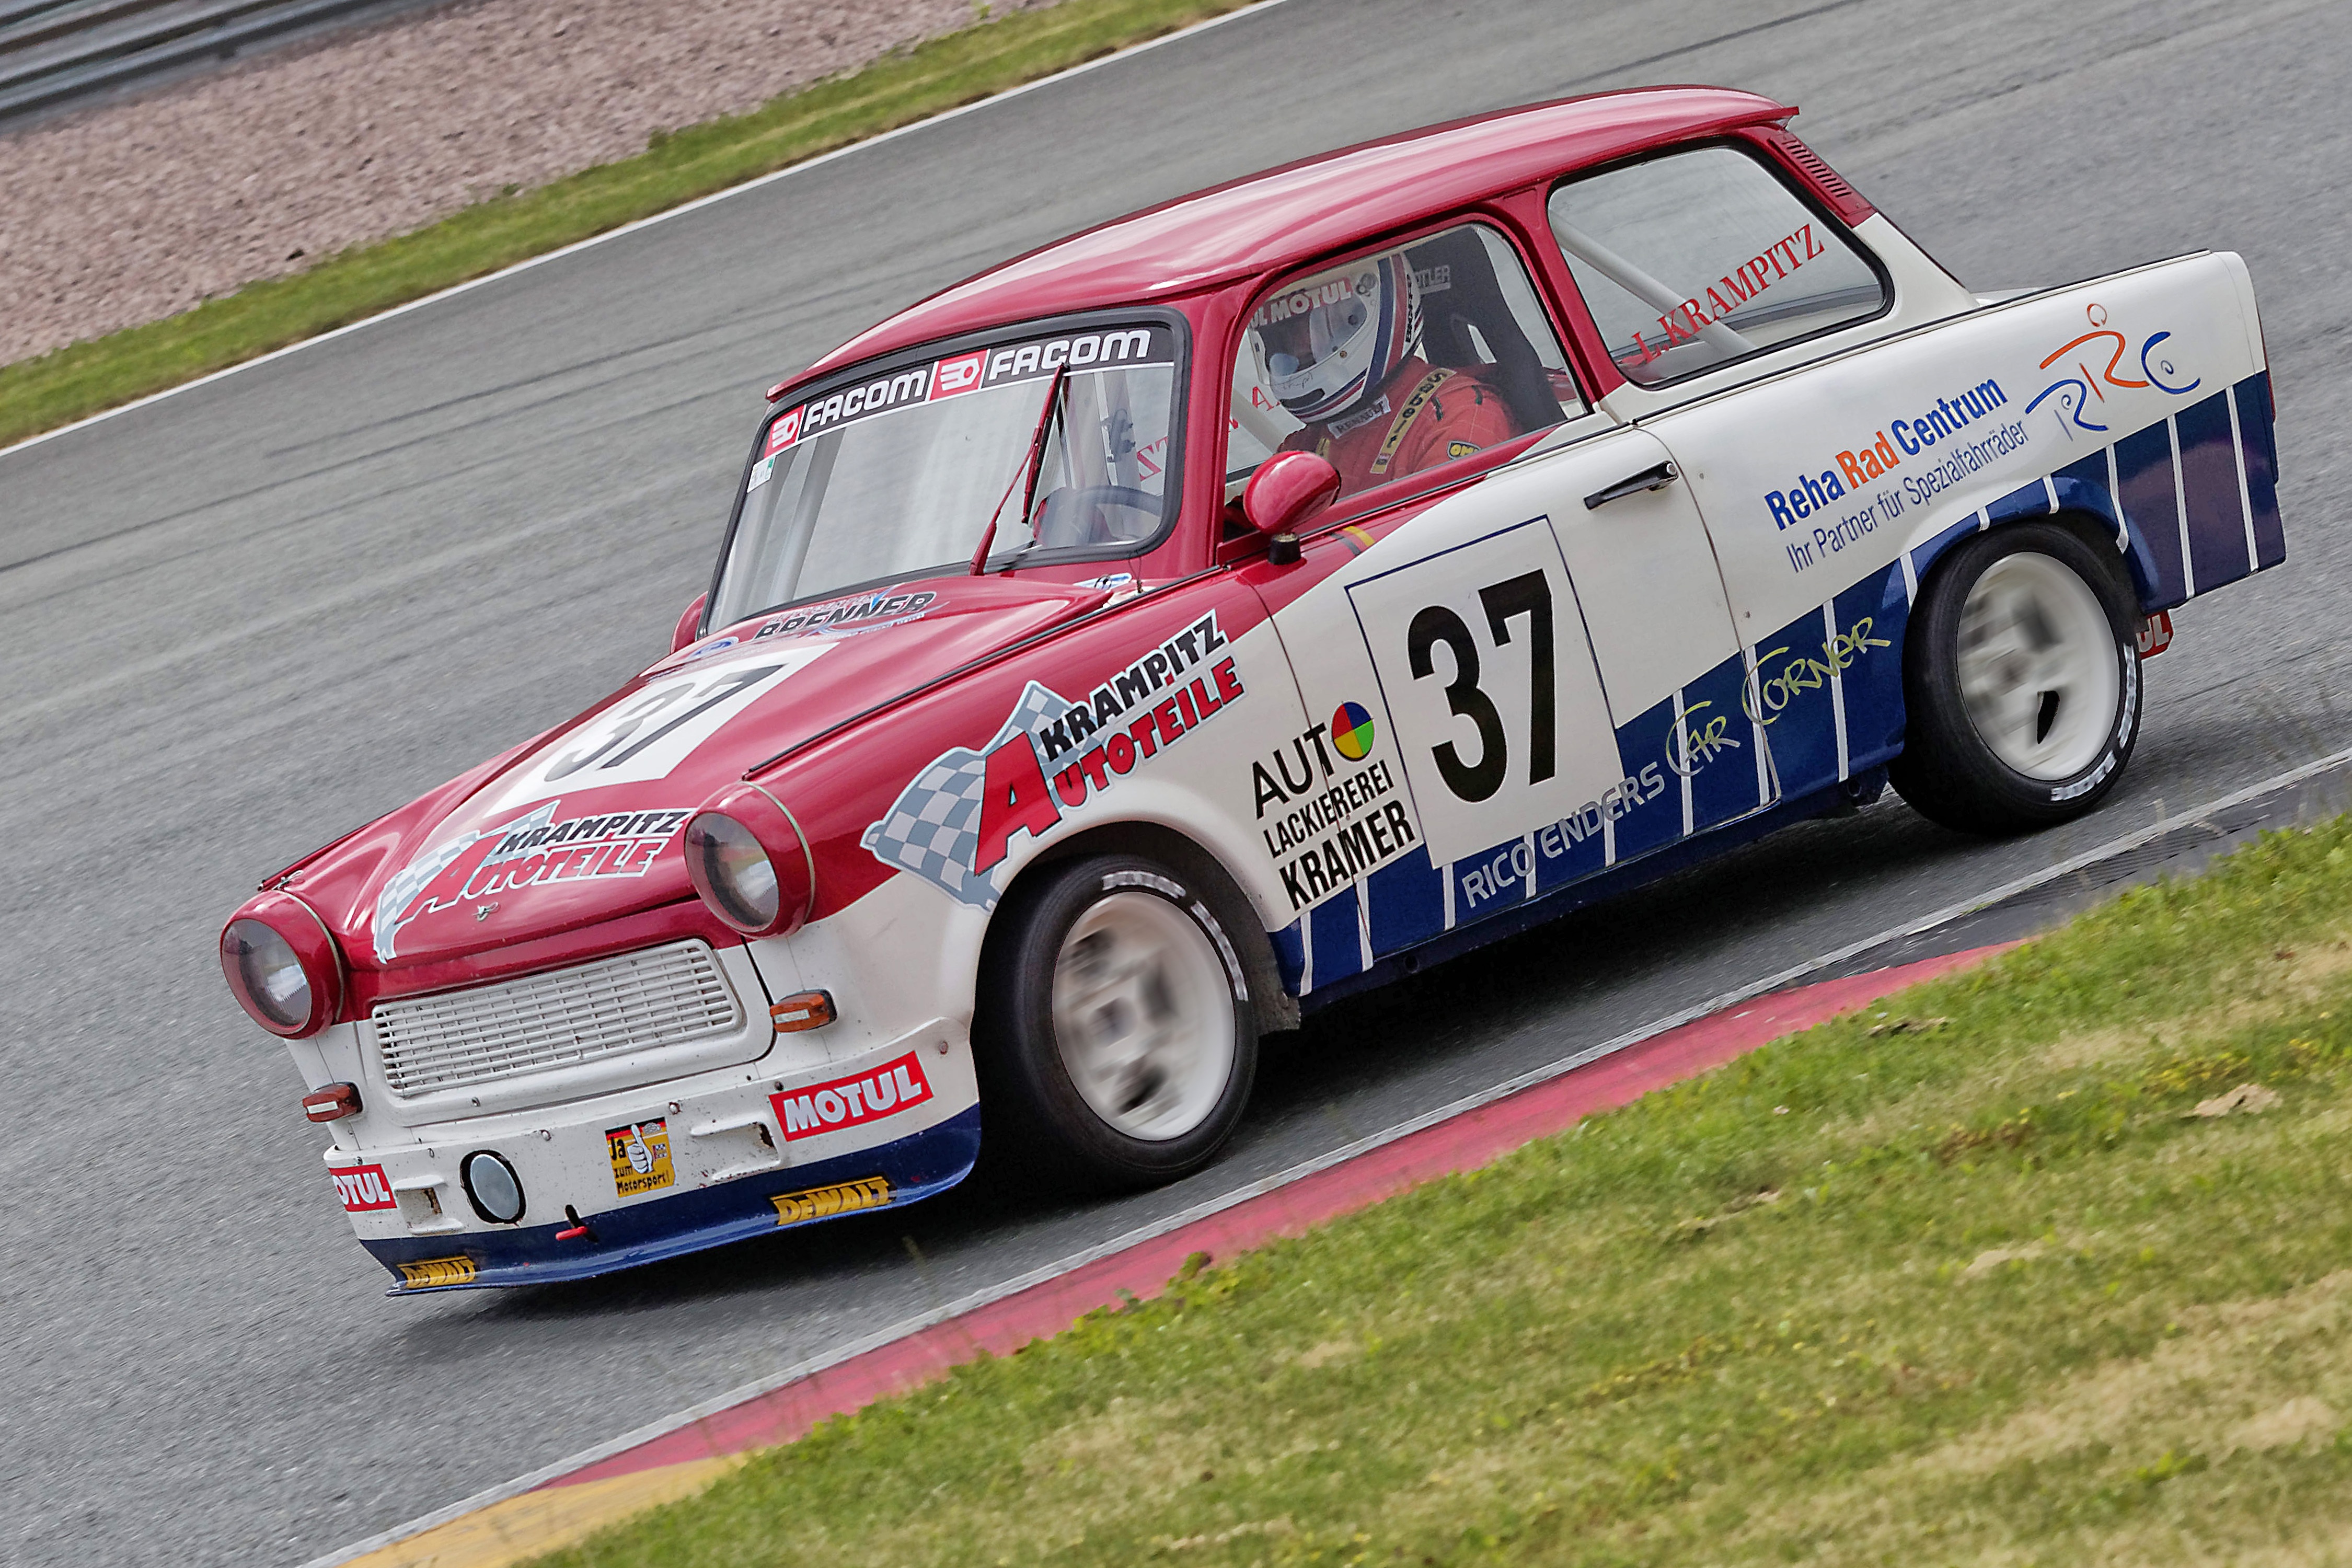
car, vehicle, auto, satellite, race car, race, sports, racing, sedan, motorsport, trabi, antique car, land vehicle, auto racing, automobile make, compact car, family car, stock car racing, rallycross, dirt track racing, rallying, sachsenring